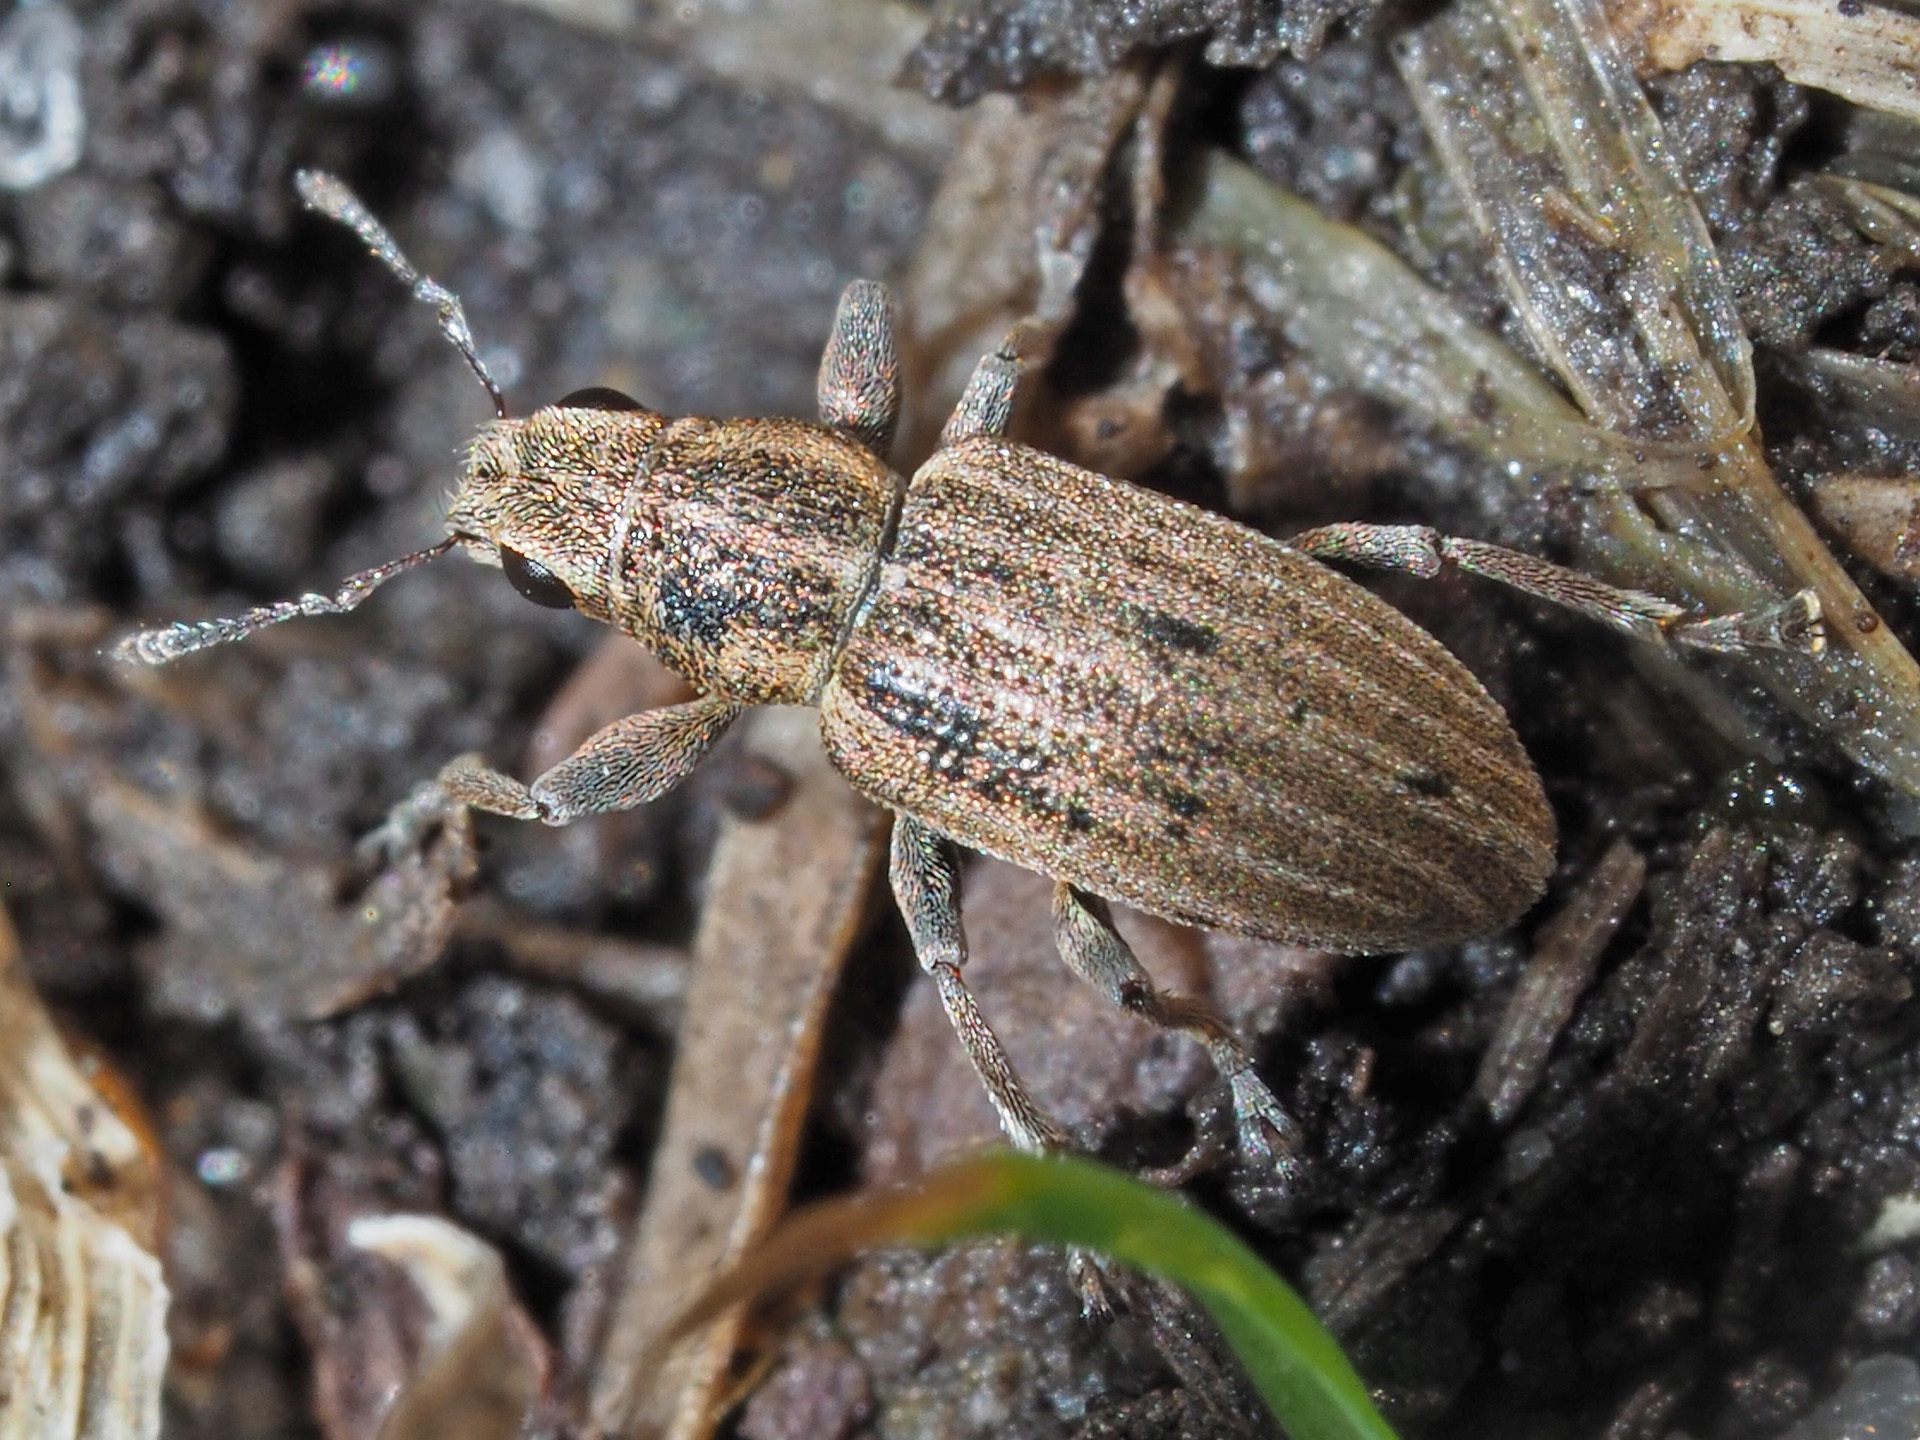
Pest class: pea_leaf_weevil